Syndicate (2012 video game)

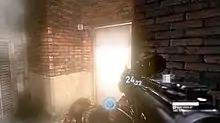
An example of the game's bloom effect, which was criticized

Reviewers praised the game's graphical quality. Gerstmann said the use of lighting added a unique style to the game. He also liked the depiction of the two major areas of the game, and the game's sounds, which he said suited the tone of the game. Alexandra Hall from GamesRadar said "Starbreeze really coaxed some beautiful sights out of aging hardware". She added that some players may not be pleased with the game's bloom effects. David Houghton of the same publication said the game is "a decent shooter" but that its lightbloom effects were "nonsensically over-the-top". Peter Eykemans from IGN echoed similar thoughts, declaring that the motion bloom and blinding light a problem. However, he admitted that the game "constantly looks great", and that its simple design has made the game to look very polished.